Subsidies in Iran

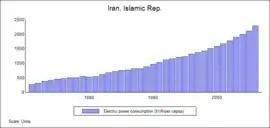
Subsidizing fuel prices has been the primary factor accounting for a 500 percent rise in Iran's domestic energy consumption over the past three decades, while the size of the population has doubled over the same period.<ref name="RFE/RL"><a href="http%3A//www.payvand.com/news/10/jun/1083.html">RFE/RL/Payvand.com: Sanctions And Iran's Achilles Heel

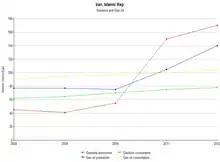
Iran's gasoline and gas-oil production and consumption projection (2008–2012)

The reforms target one of the major sources of inefficiency and price distortions in the Iranian economy, and will likely lead to major restructuring in almost all economic sectors. The banking sector in Iran is viewed as a potential hedge against the removal of subsidies, as the plan is not expected to have any direct impact on banks. Experts believe that